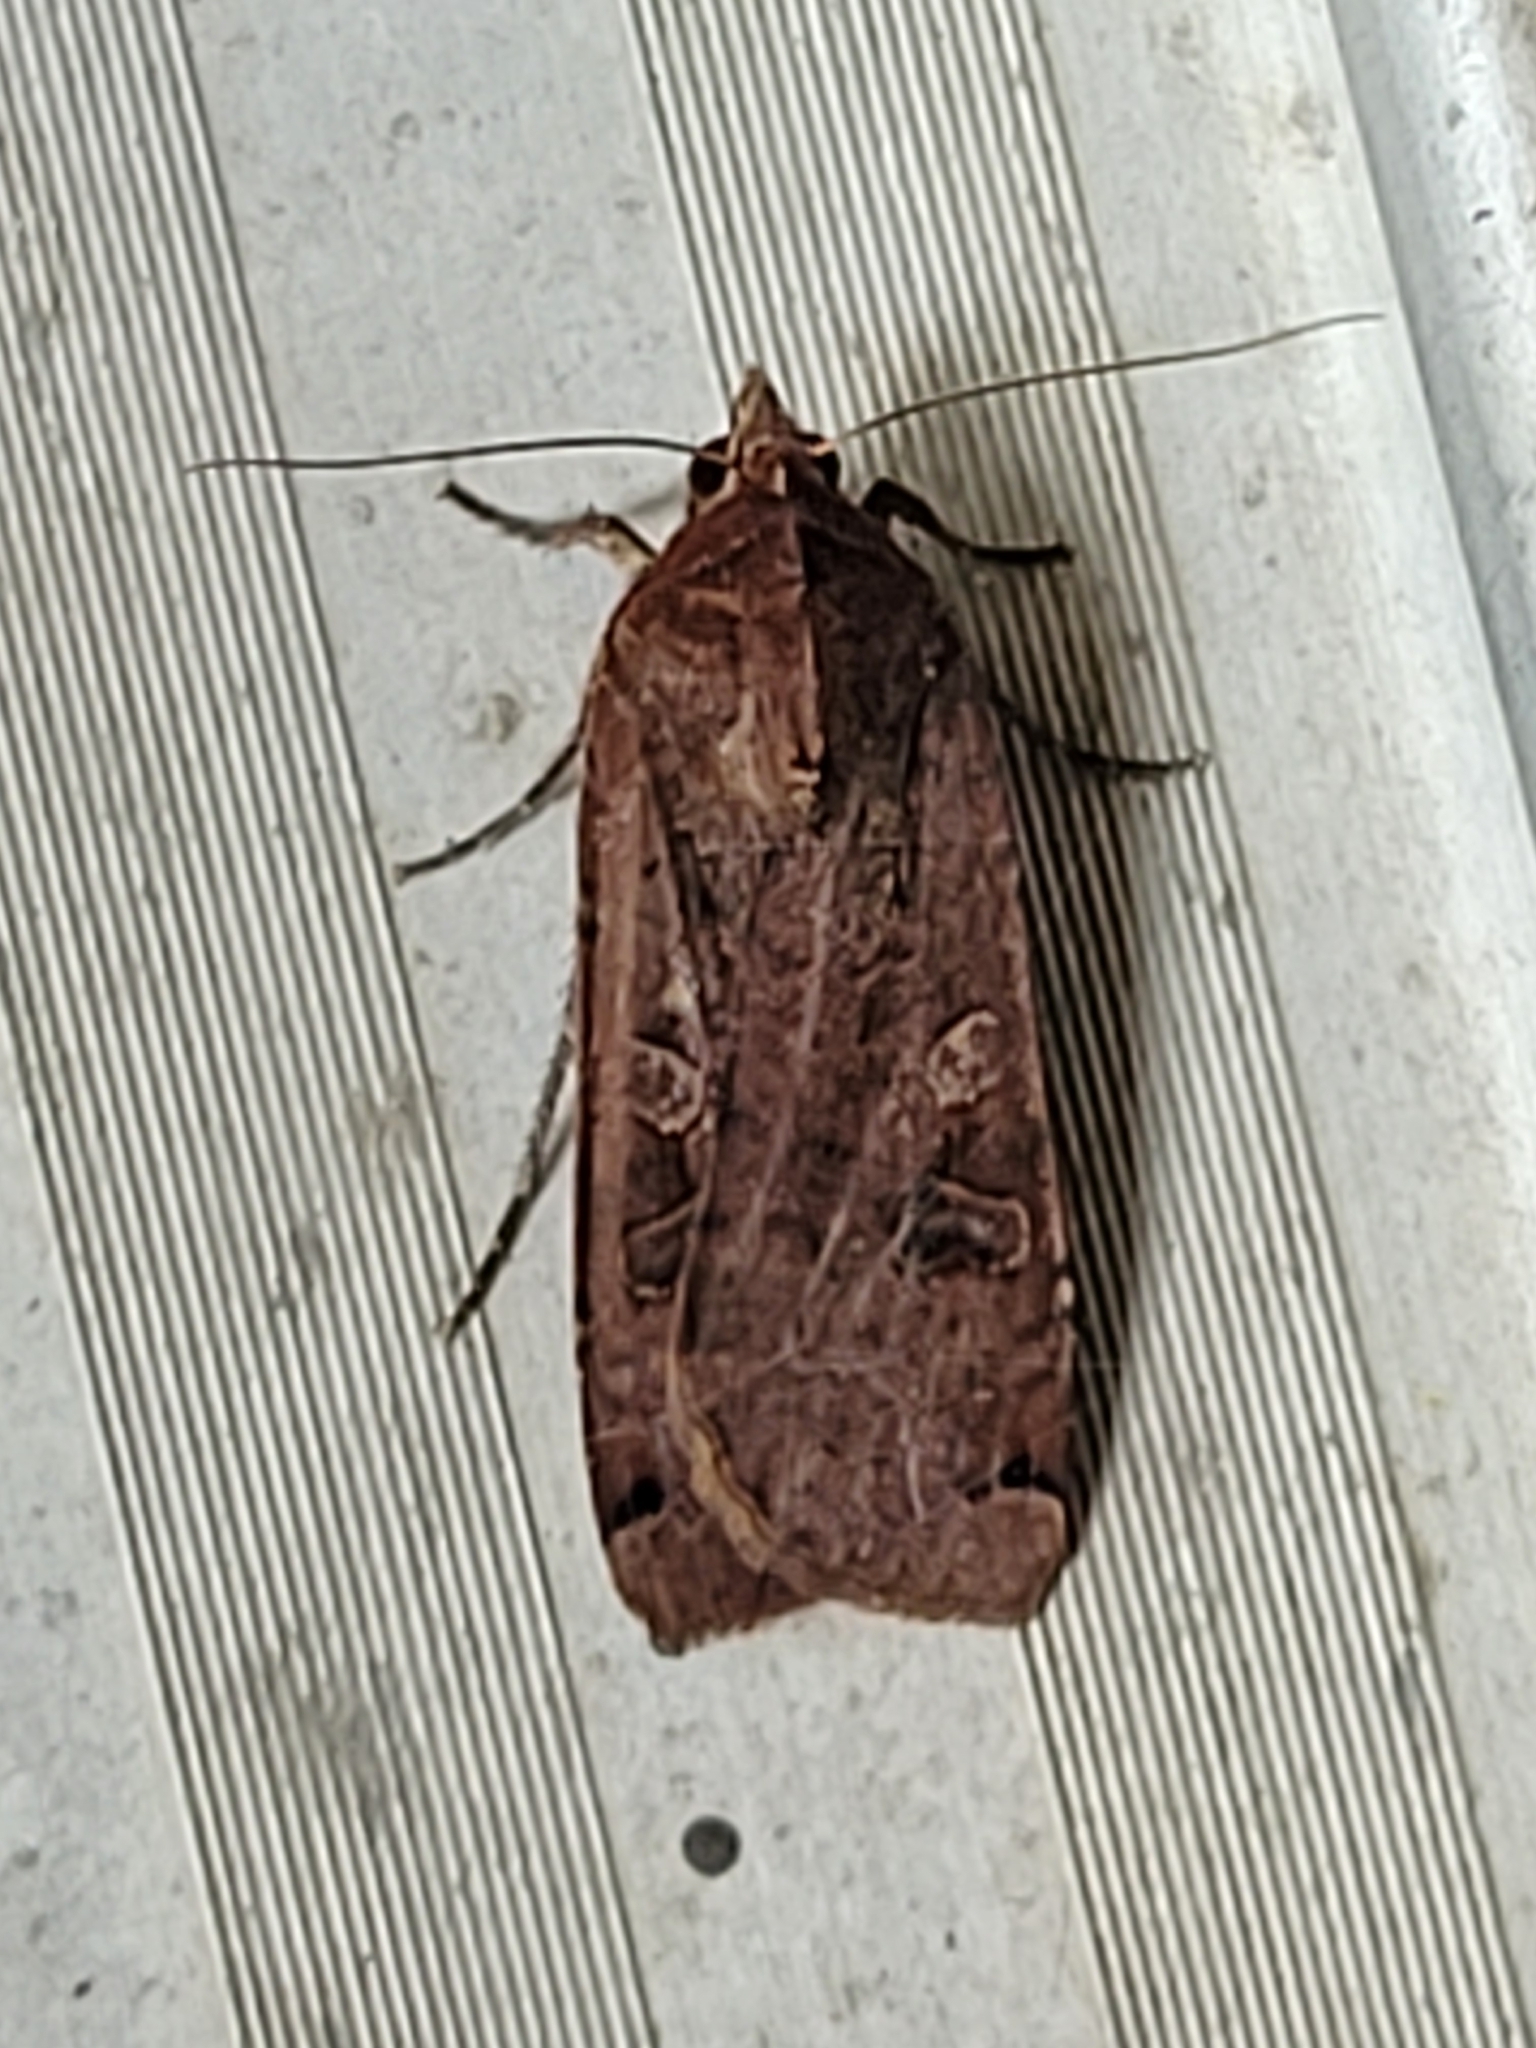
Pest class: cutworms